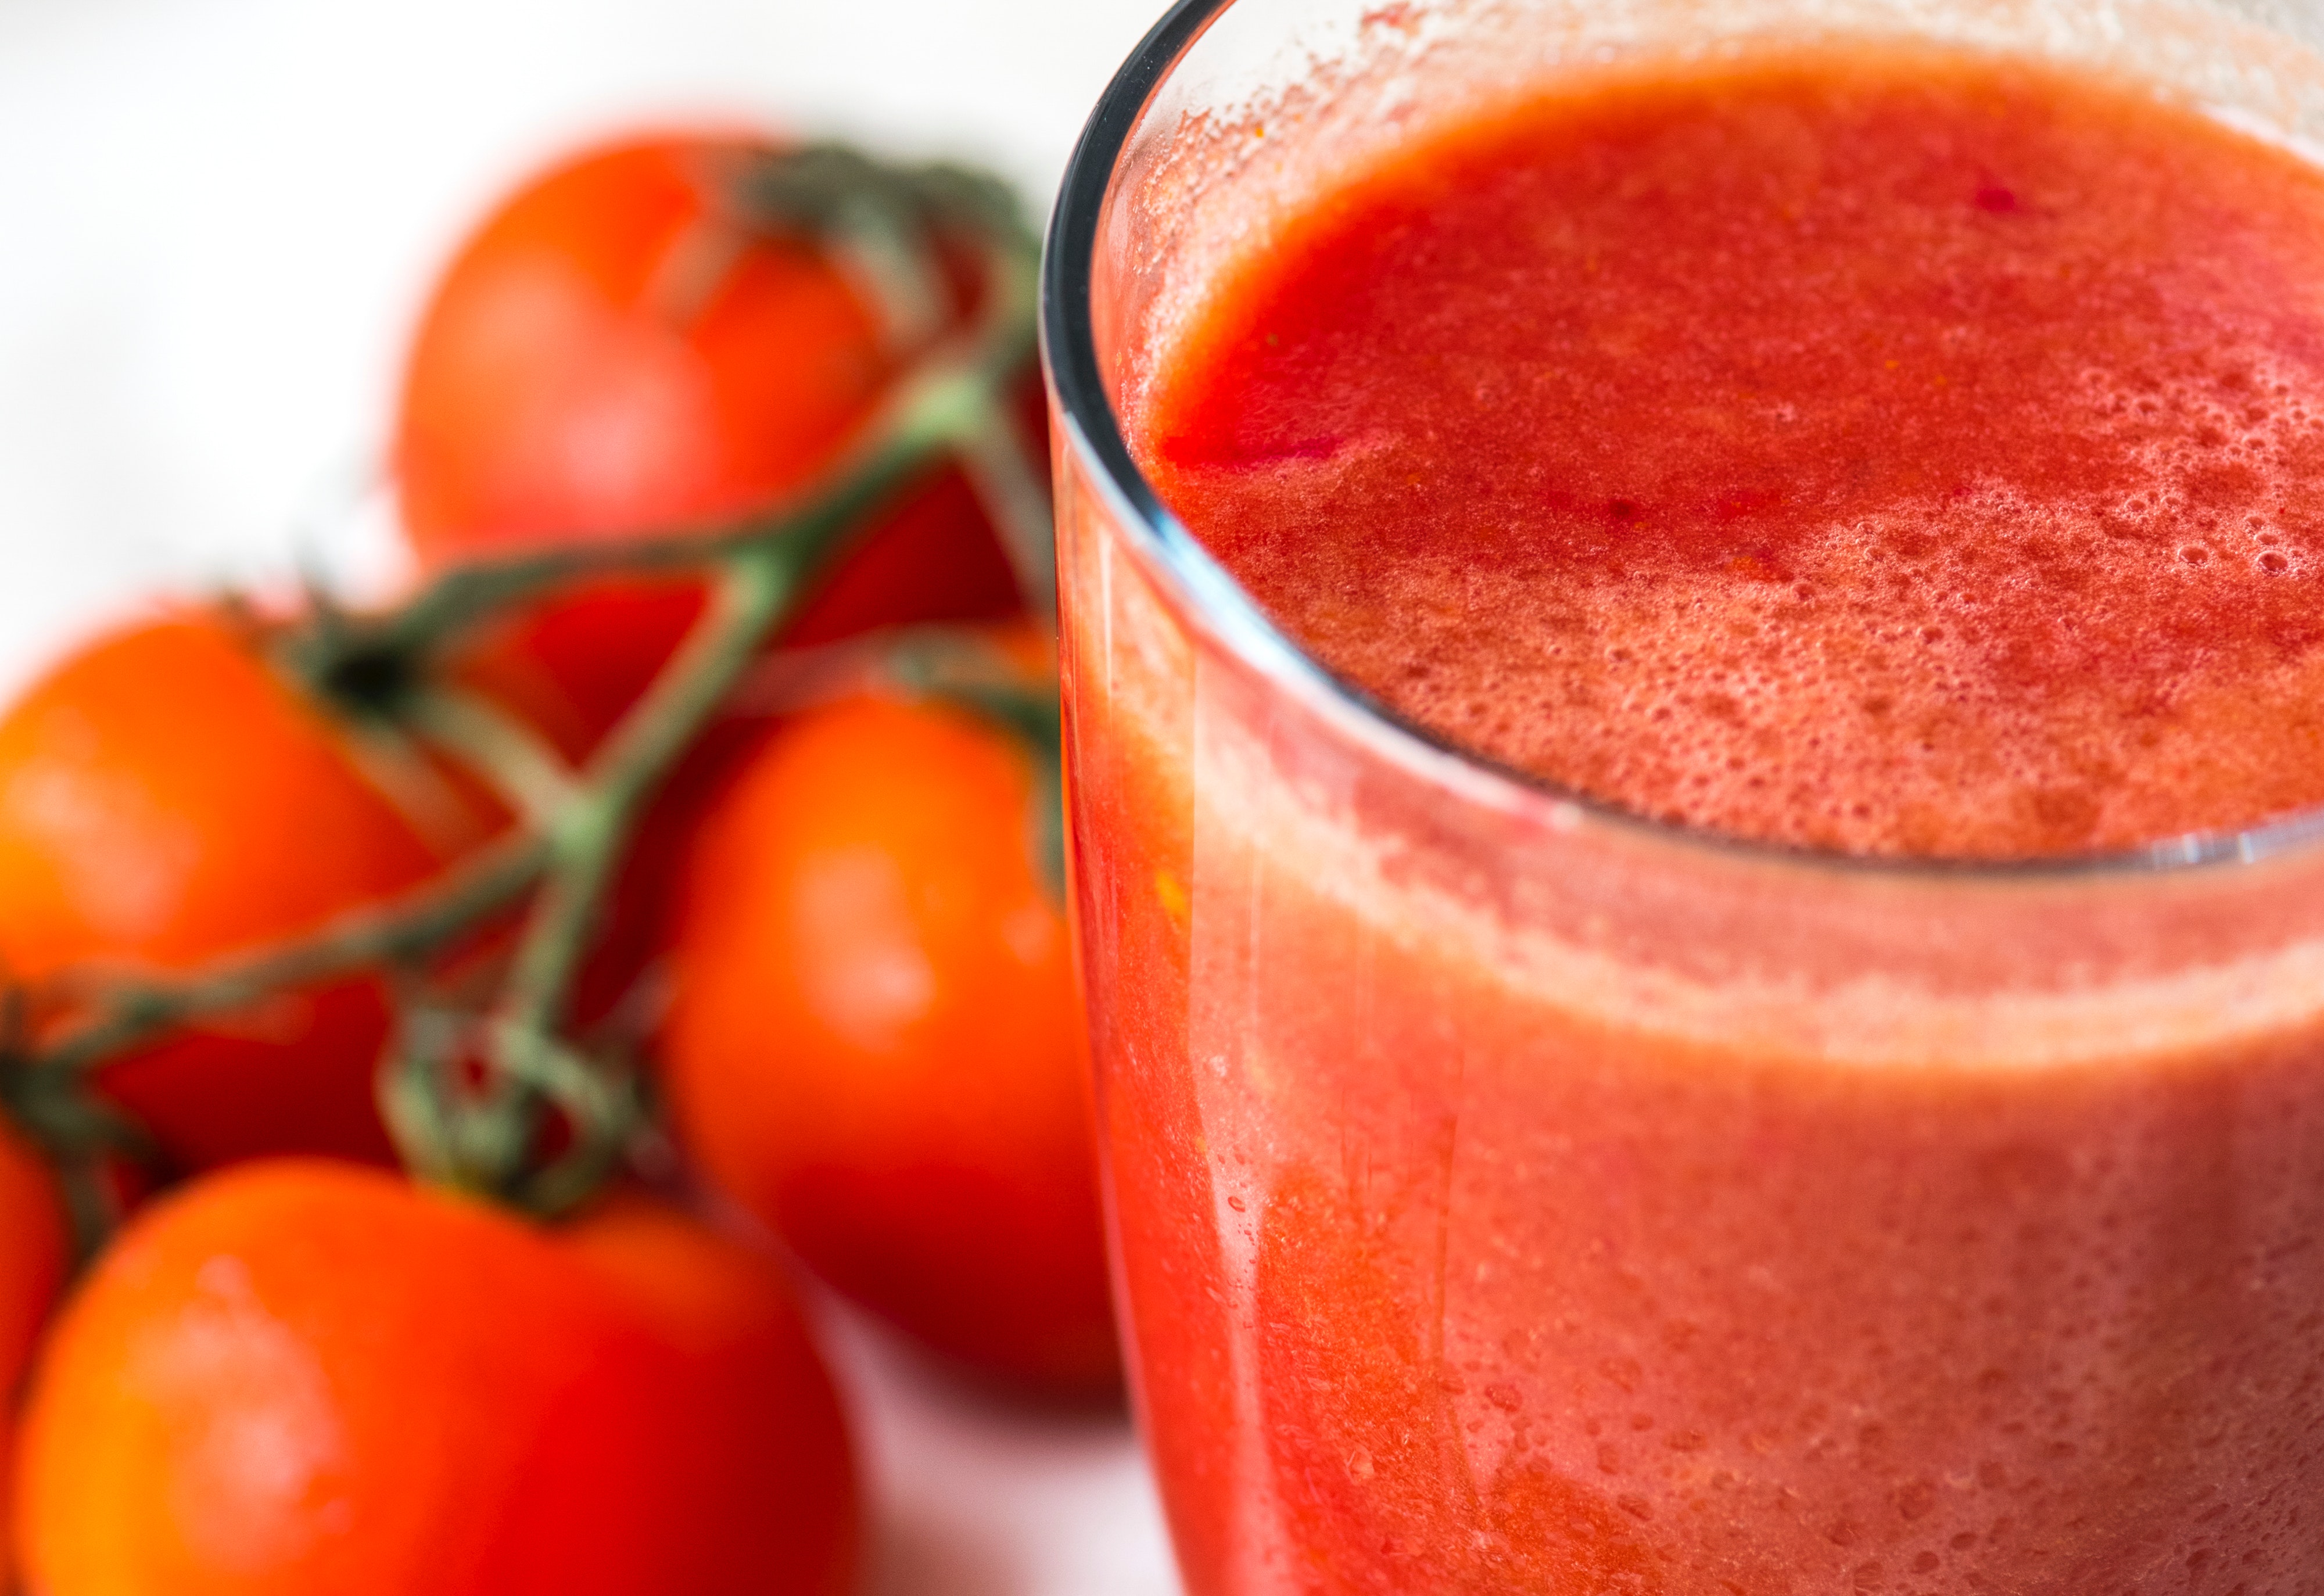
juice, food, tomato juice, ingredient, drink, vegetable juice, strawberry juice, smoothie, health shake, cuisine, produce, tomato, tomato puree, tomato sauce, plant, tomato paste, superfood, dish, vegetarian food, recipe, fruit, non alcoholic beverage, vegetable, Gazpacho